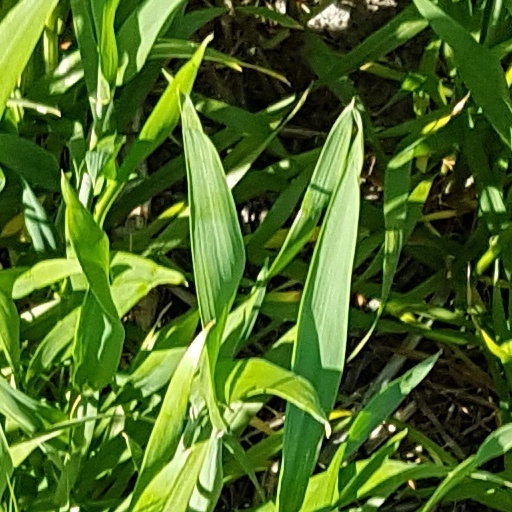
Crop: wheat